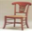
Label: chair